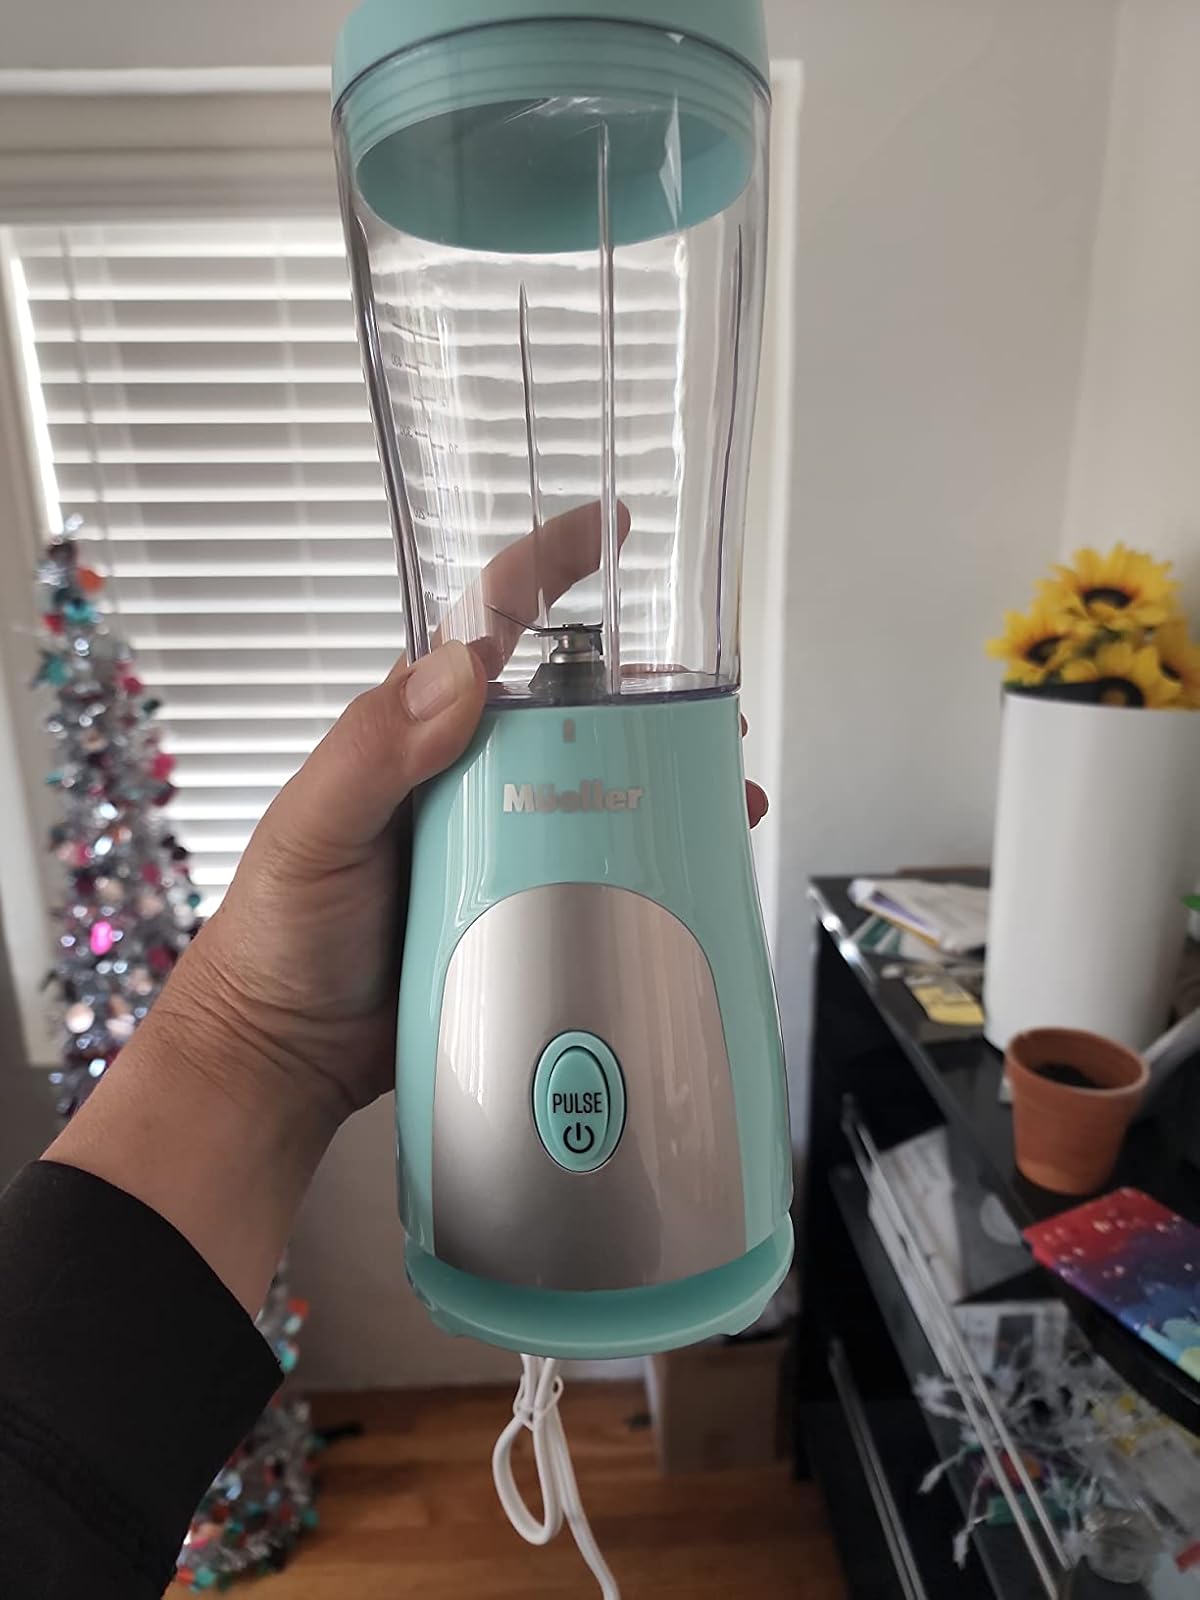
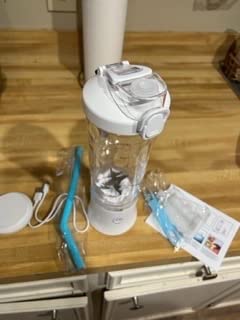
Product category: items_blender
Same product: no